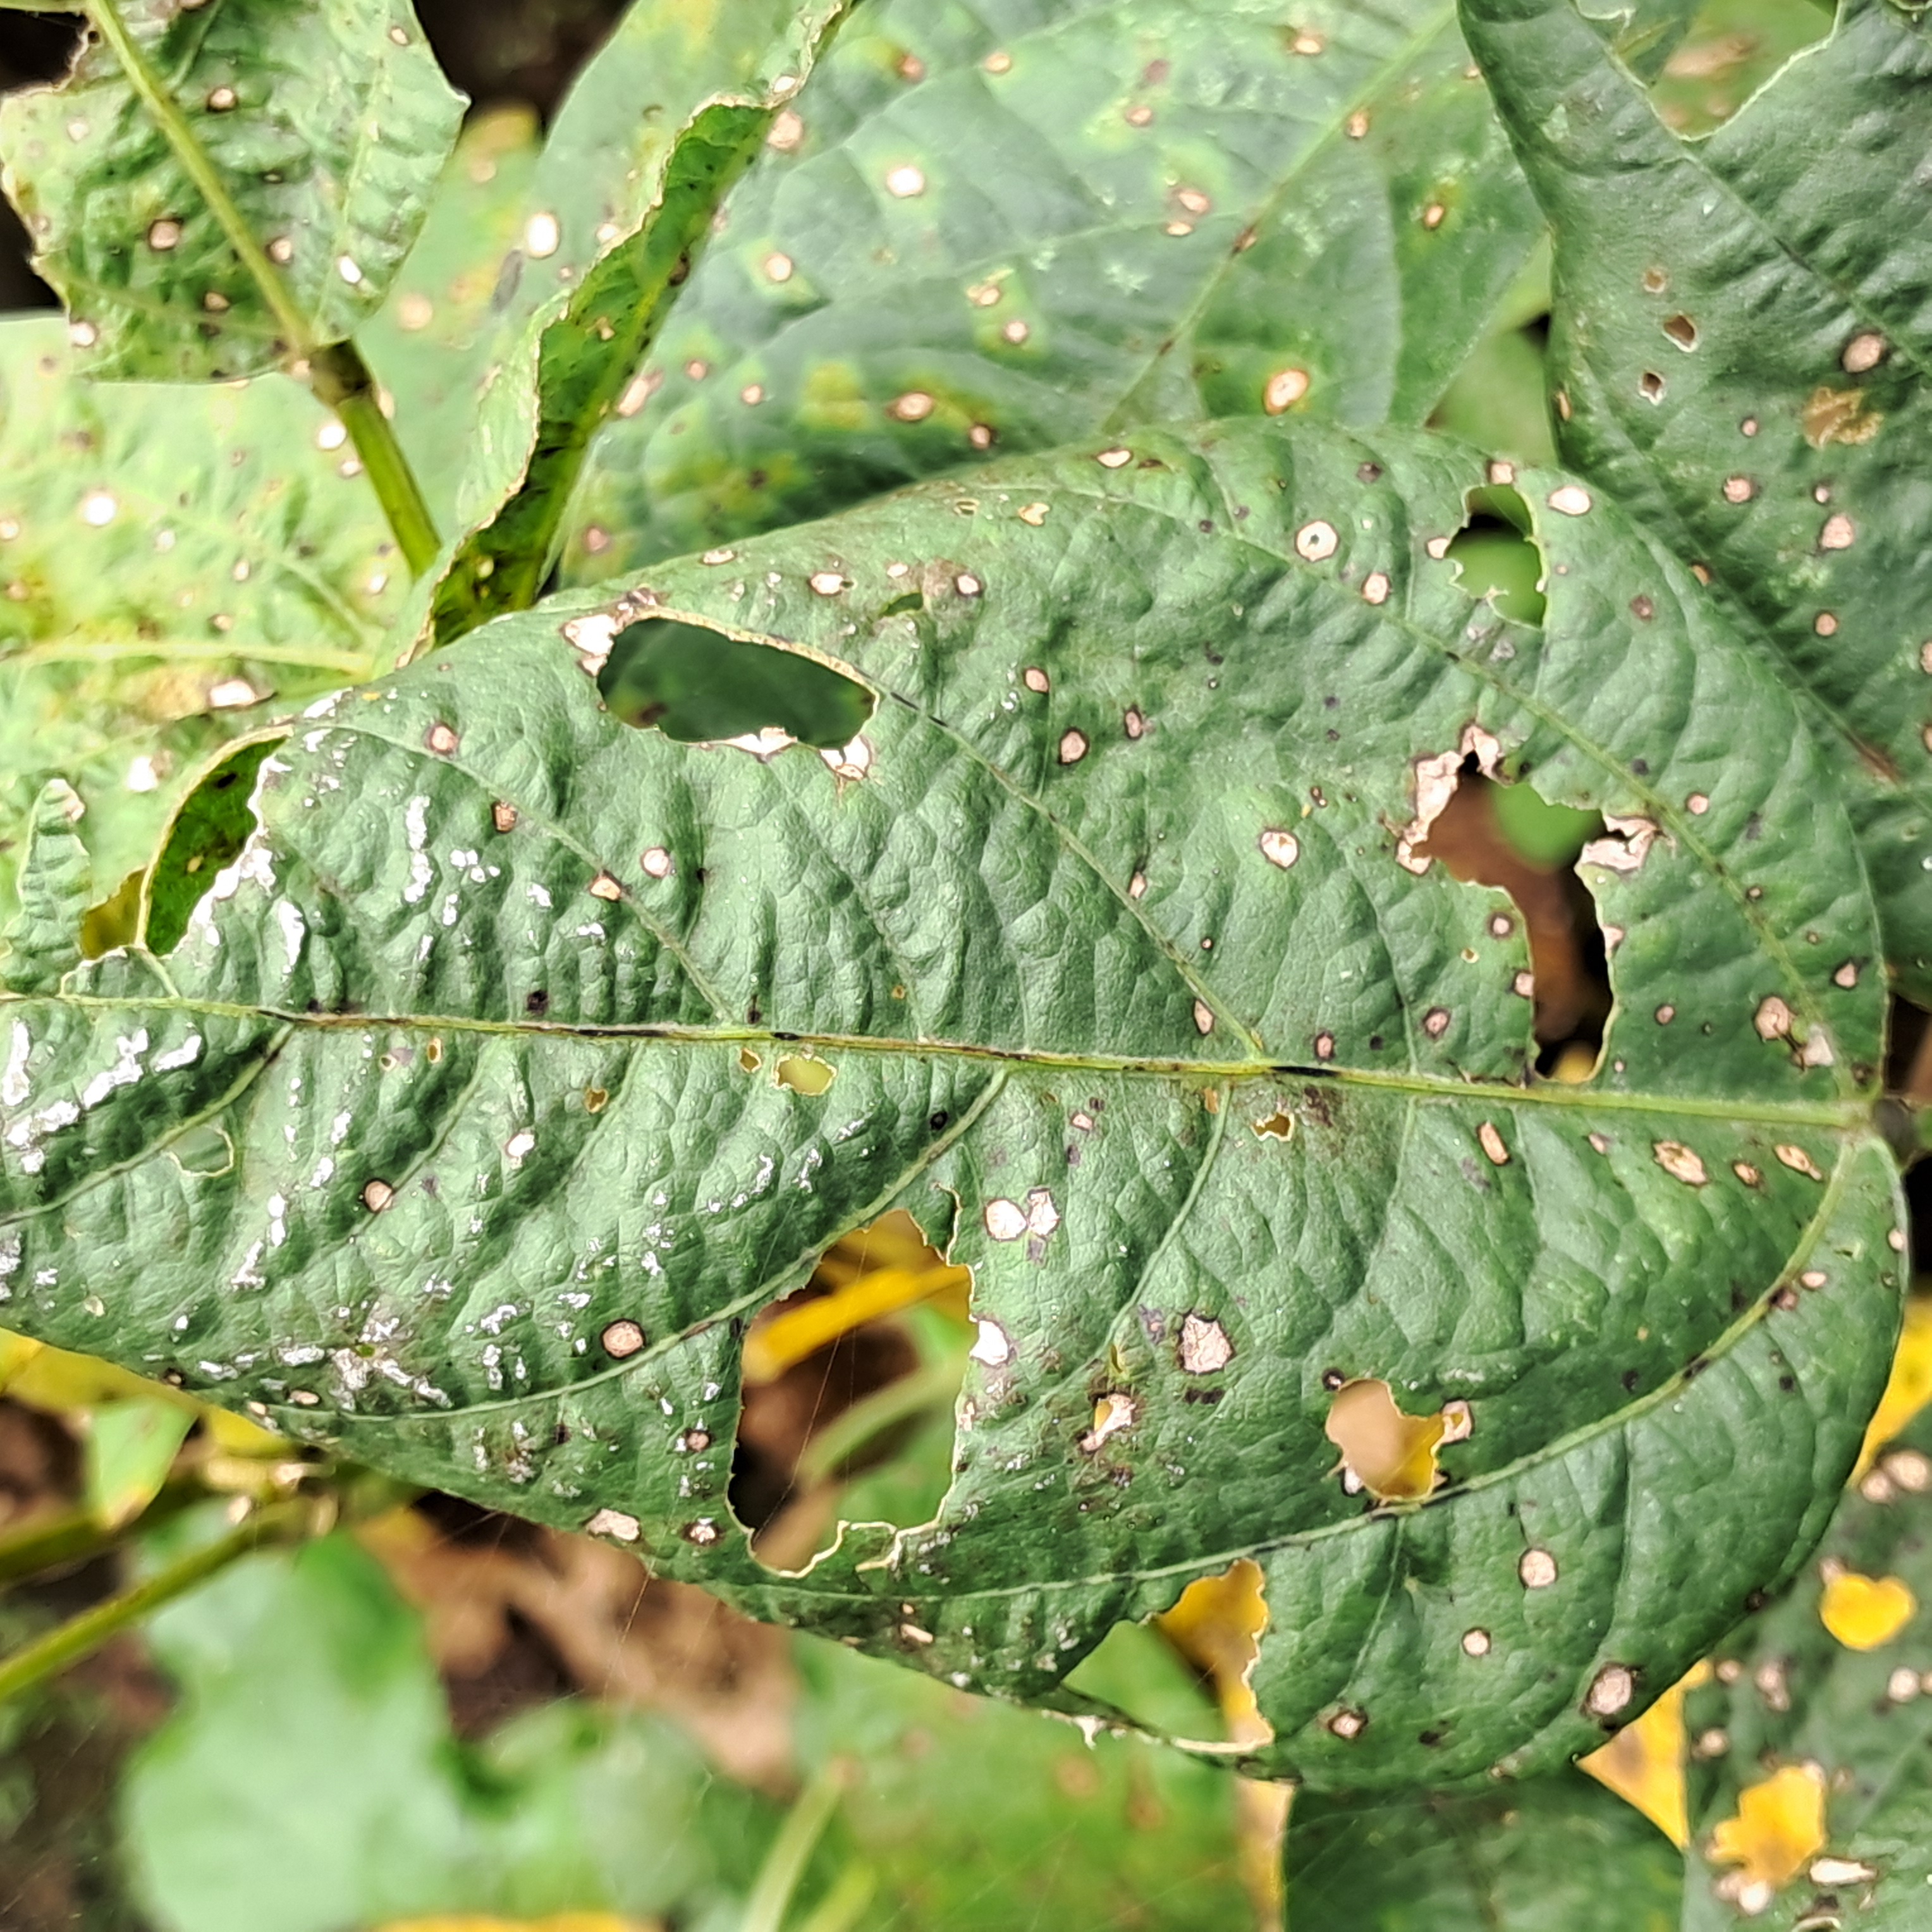
Label: Mosaic